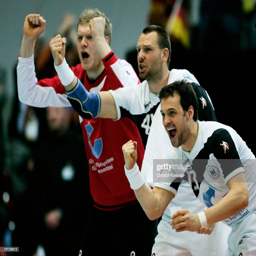
olympic athletes celebrates a goal during game .